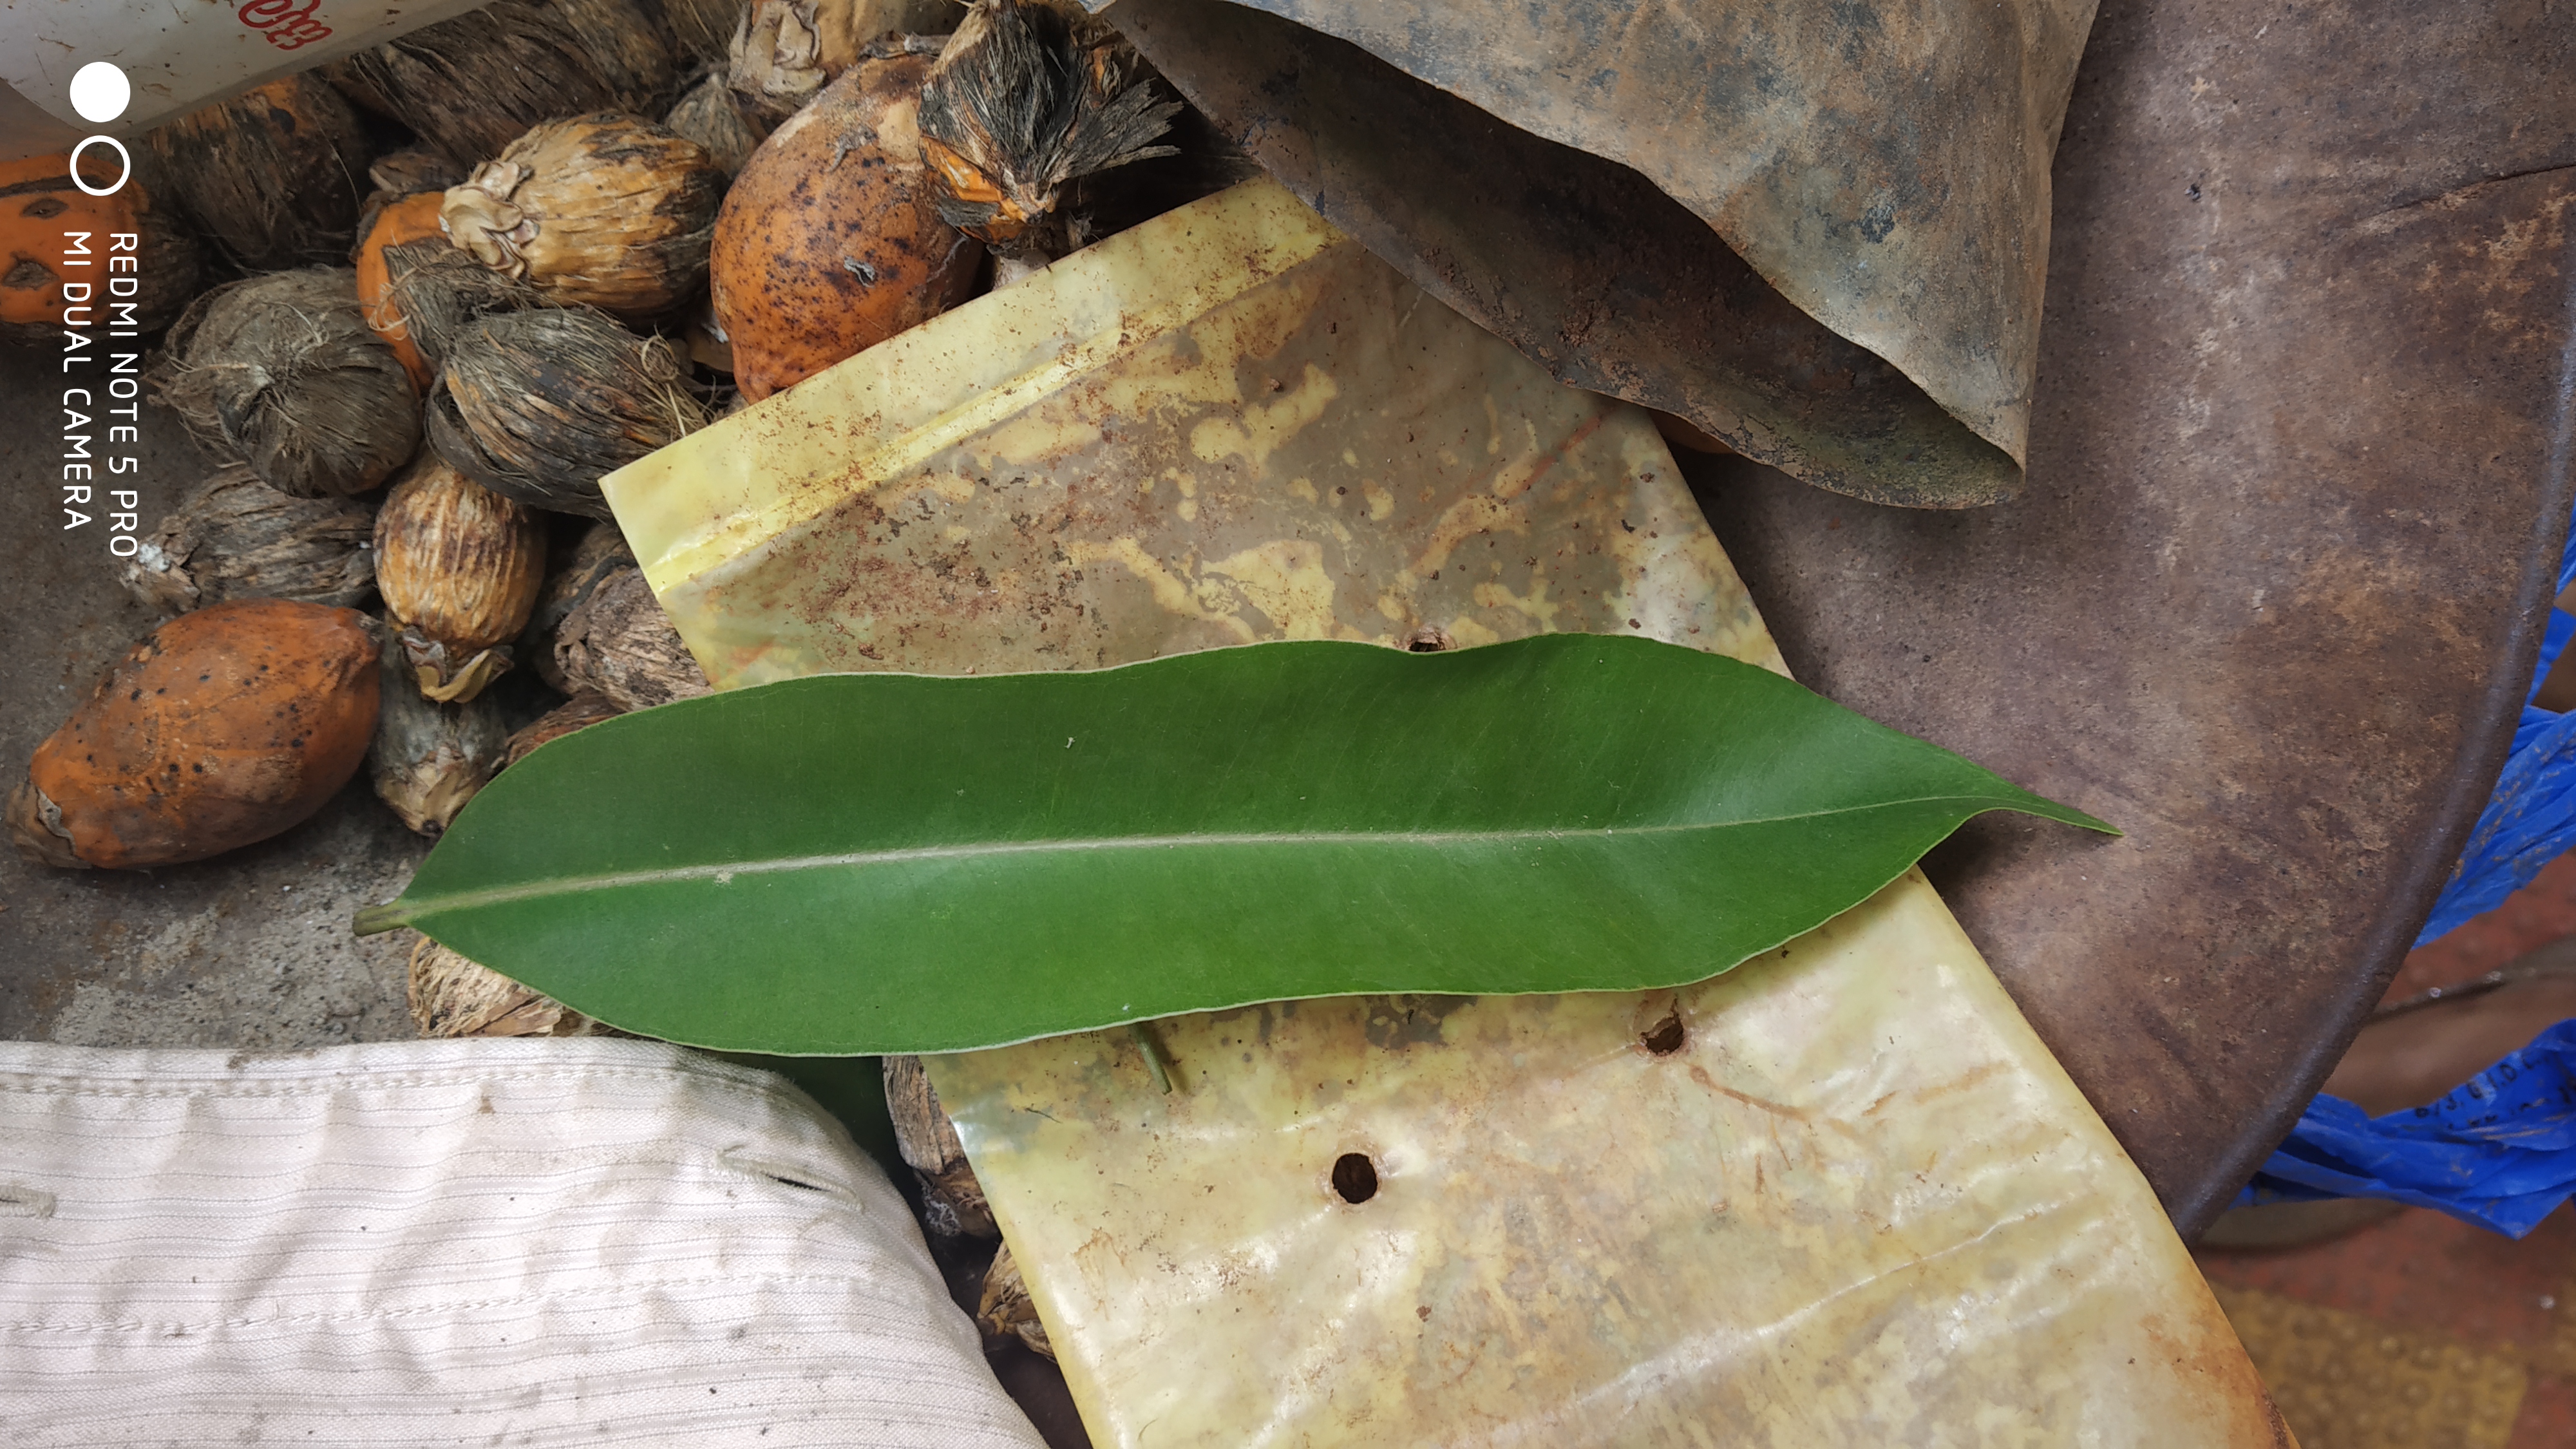
Plant: Nerale